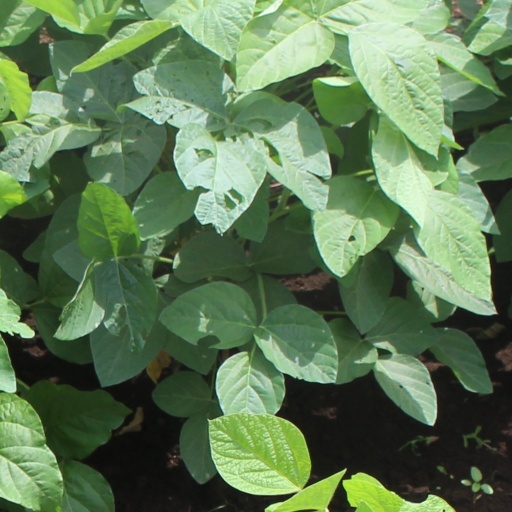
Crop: soybean